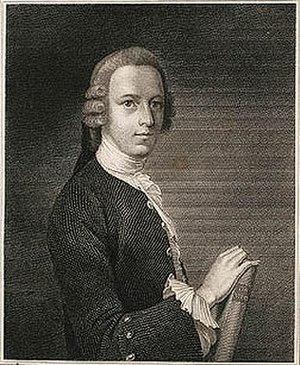
Nicholas Revett est un architecte, archéologue et peintre britannique. On lui doit la première véritable étude systématique et quasi-scientifique des monuments antiques d'Athènes.